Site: brandenburg
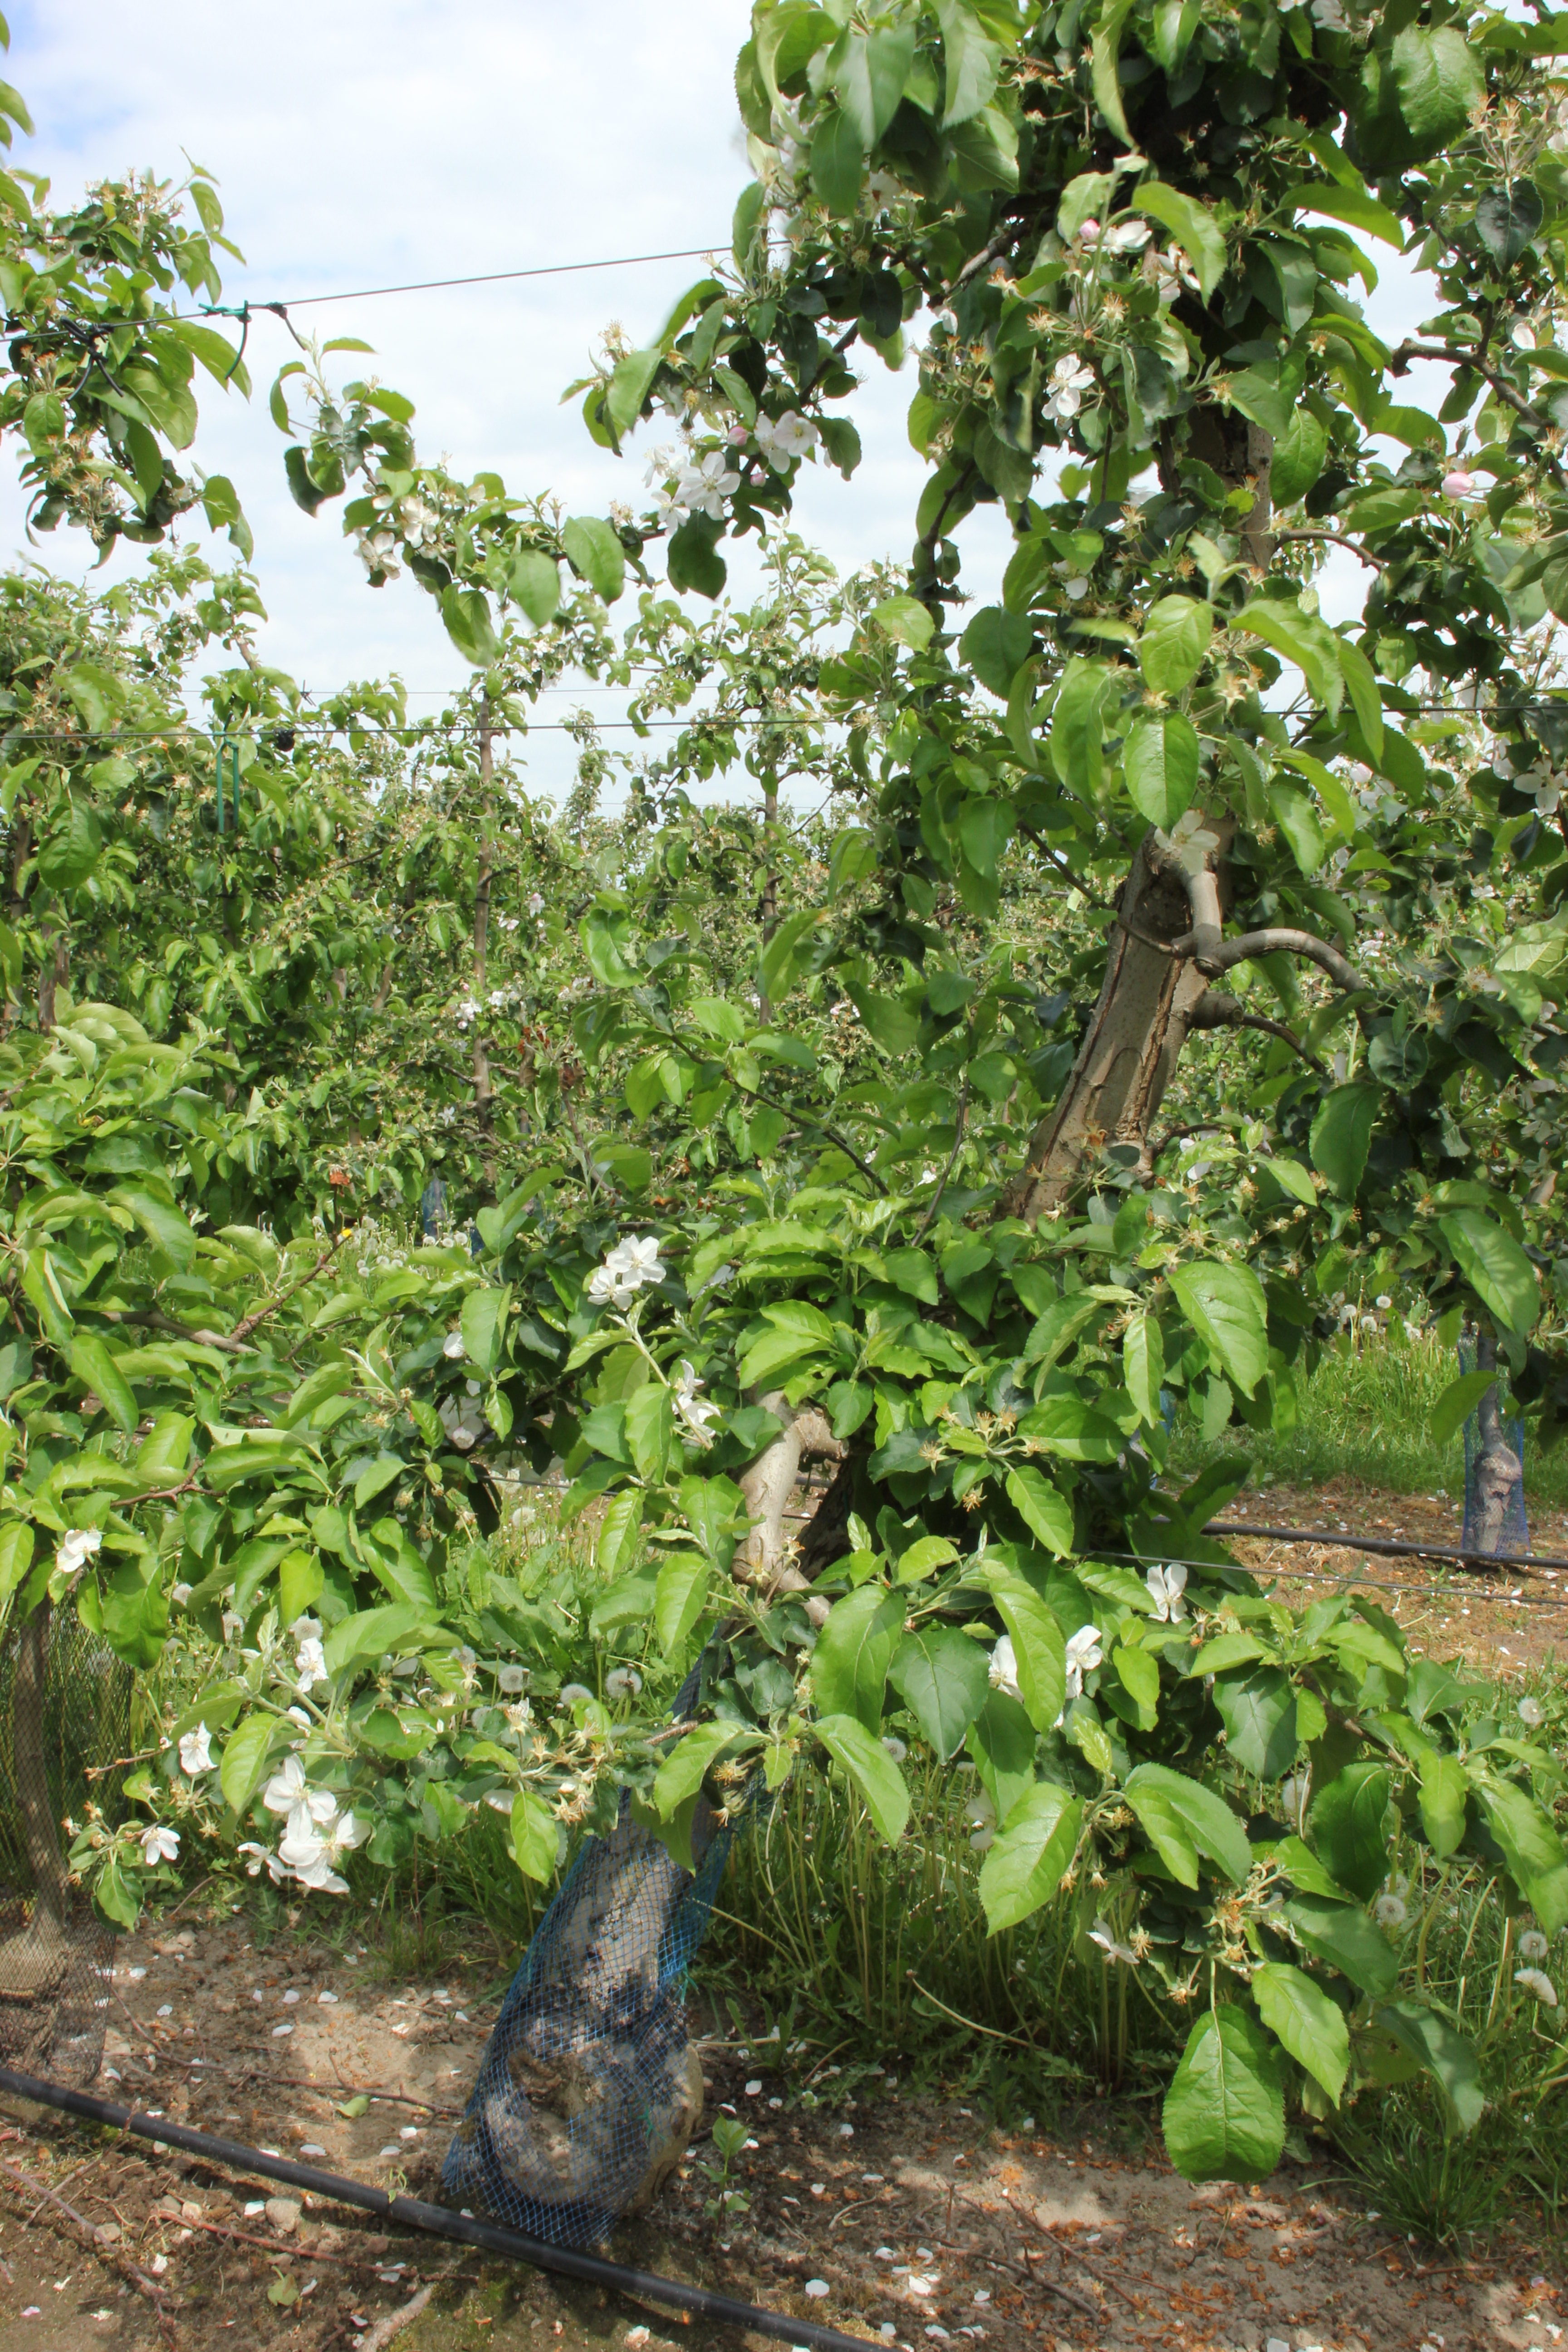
Growth stage (BBCH 67): Flowering